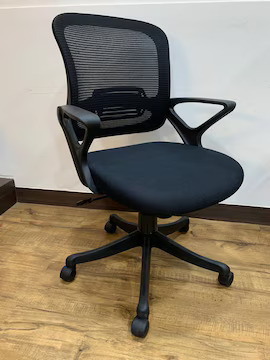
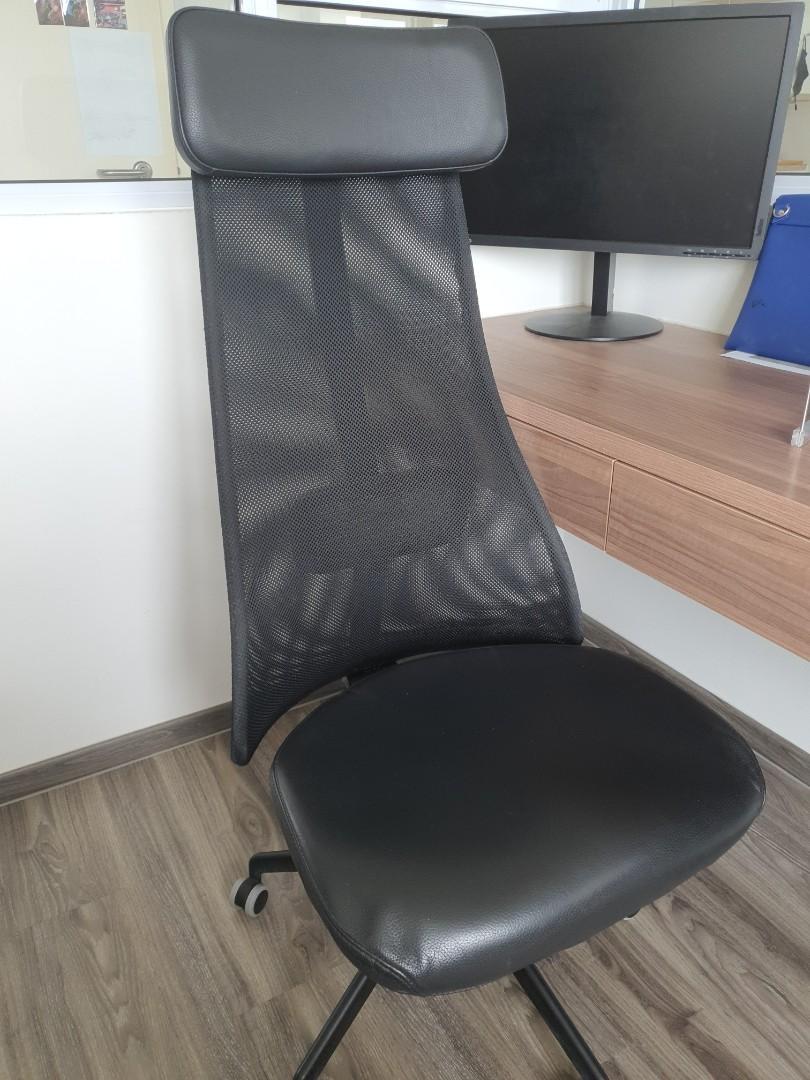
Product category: items_chair
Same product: no